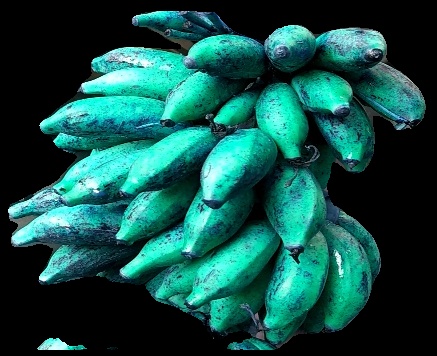
Variety: rasbale
Grade: grade3